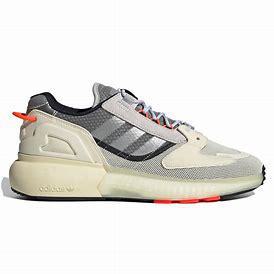
Brand: Adidas
Model: ZX 5K Boost